Maine State Planning Office

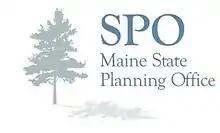
Logo

The Maine State Planning Office (SPO) was part of Maine's executive department responsible for providing independent analysis to the Governor and Legislature on the development of the state's economy and conservation of its natural resources, as well as planning assistance, policy development, program management, and technical assistance for Maine's communities, businesses, and residents.